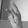
ASL letter: K